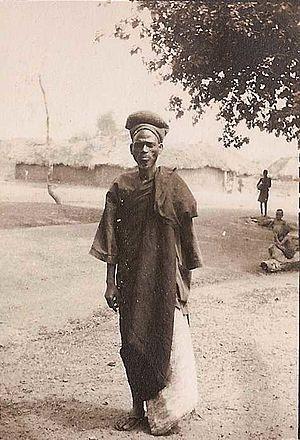
Tchaourou est la plus vaste commune du Bénin. Elle abrite des populations de diverses ethnies, principalement les Baribas, les Nagos et les Peuls. C'est la commune d'origine du président Yayi Boni, président du Bénin. Tchaourou est une commune essentiellement agricole. Cependant, des activités de vente illicites de carburant, connu sous le nom de kpayo, se sont développées dans la région, compte tenu de sa proximité avec le grand voisin pétrolier, le Nigeria.